Davichi

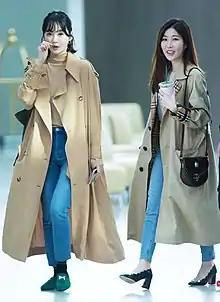
Davichi in March 2018Kang Min-kyung (left) and Lee Hae-ri (right)

Davichi is a South Korean pop duo formed in 2008, consists of Lee Hae-ri and Kang Min-kyung.